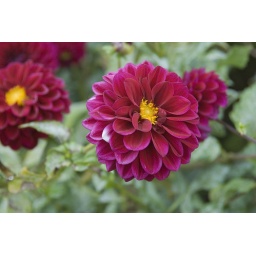
red dahlias in the raised beds